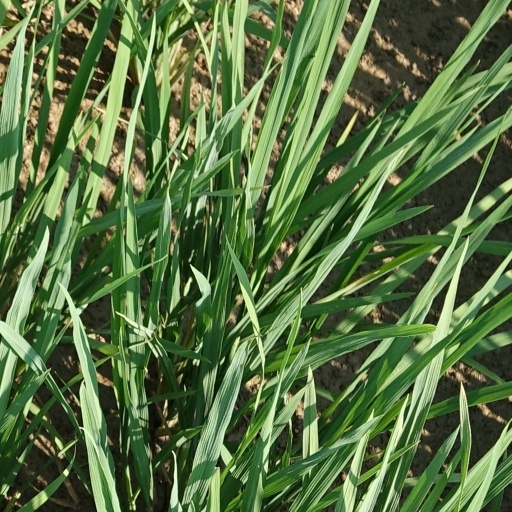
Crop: rice